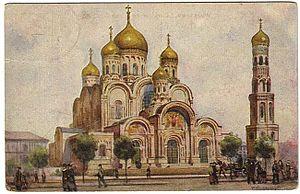
Léon Nikolaïevitch Benois ou Léon Benois ou Léonti Benois, est un architecte russe d'origine française. Il est le fils de Nicolas Benois, le frère d’Alexandre Benois et le grand-père de Sir Peter Ustinov.